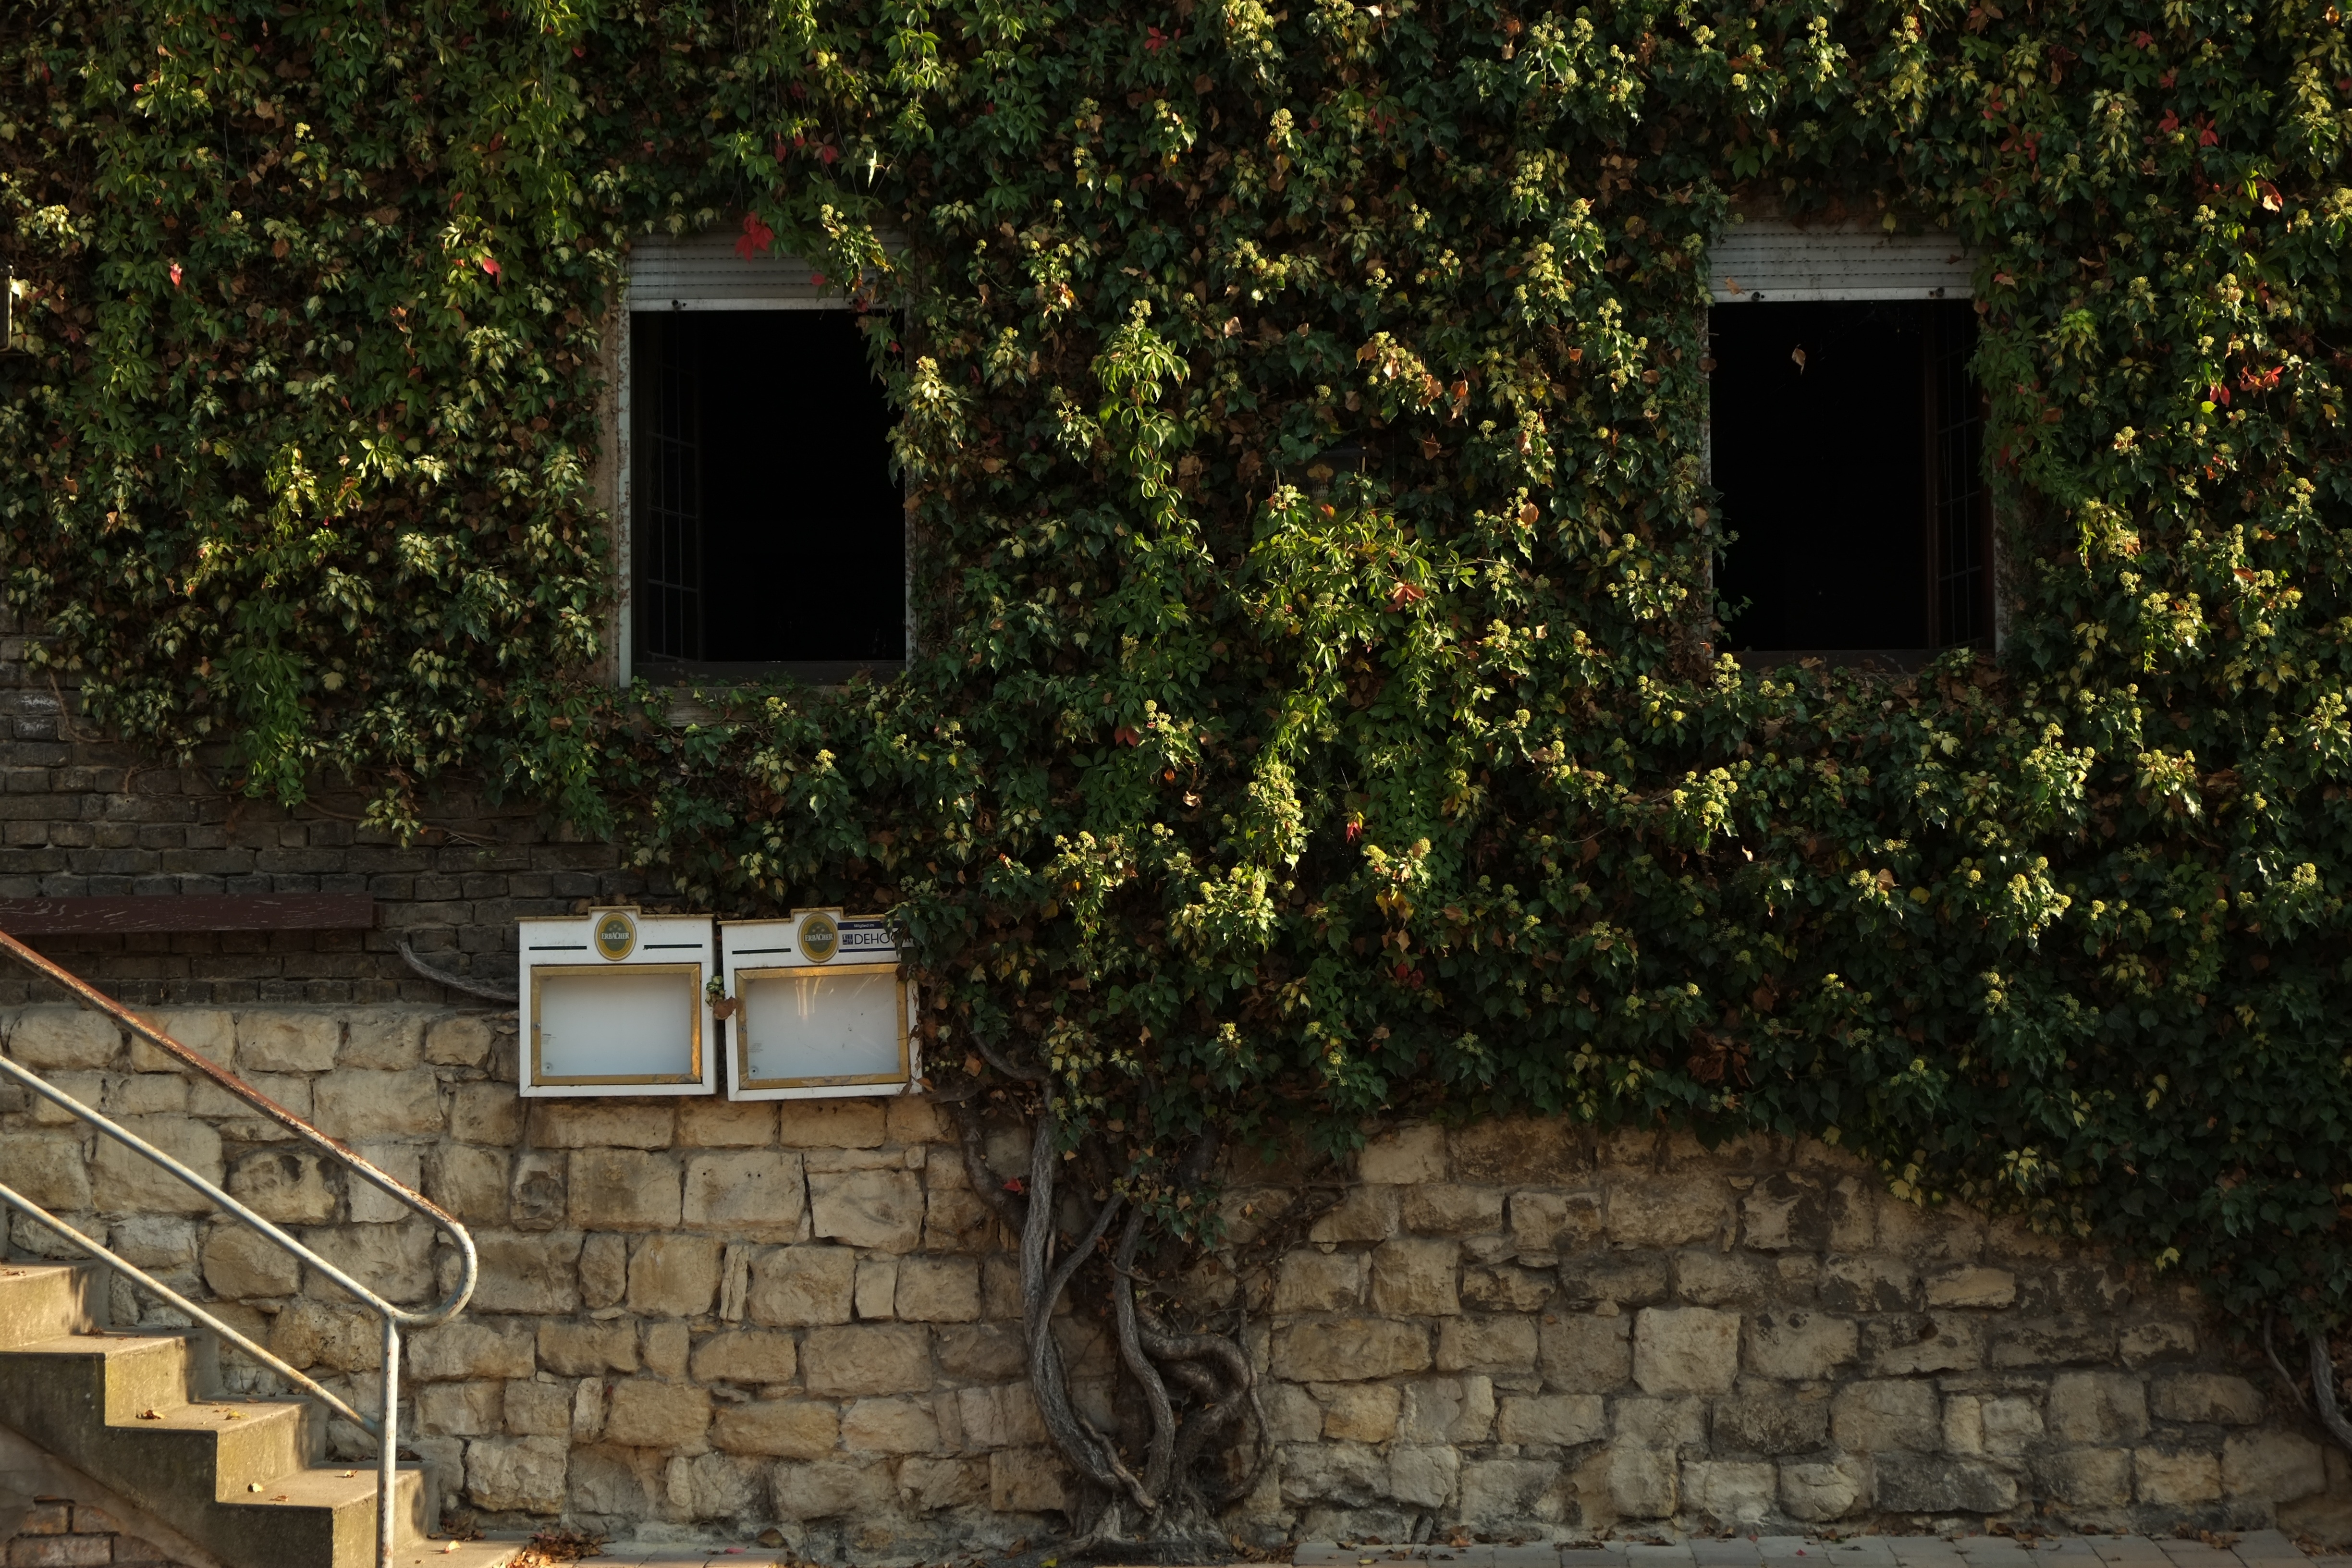
nature, architecture, plant, vine, wine, villa, house, window, building, old, home, wall, cottage, ivy, backyard, romantic, facade, property, climber, stone wall, old building, brick, flora, weathered, old house, leaves, stones, courtyard, estate, vine leaves, old window, housewife, berankt, wall stone, past time, outdoor structure